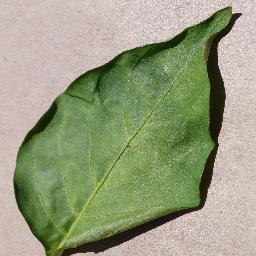
Label: Pepper,_bell___healthy